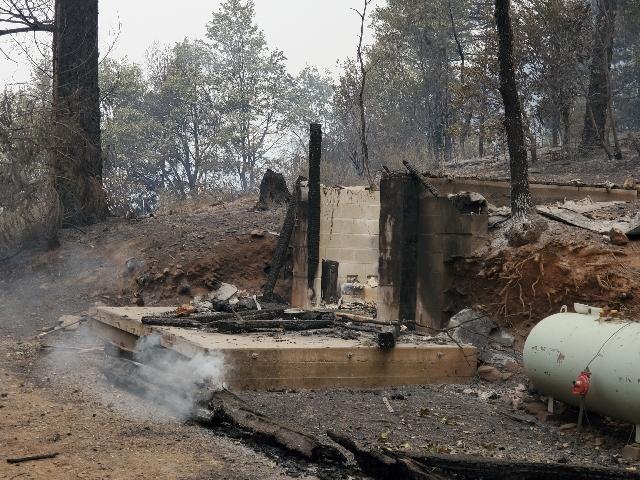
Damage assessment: destroyed